Matvey Levenstein

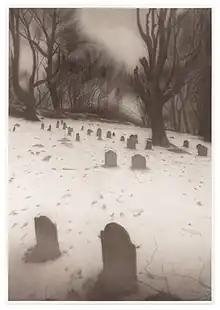
Matvey Levenstein, "Winter," 2015, sumi ink on paper, 45.5 x 34.75 inches

Levenstein acknowledges that since the early 90s he has painted from photographs. In 1995 he presented a group of work at Jack Tilton Gallery of paintings and drawings based on black and white photographs of his family, Russian Jews, and bourgeois interiors. He would go on to use his own photography as the basis for his work, focusing on imagery that he described as "less nameable situations." Levenstein has explained his cinematic approach to painting and his use of photography, saying "I realized I was not interested in the photograph as much as the projected image, the way a movie is projected onto the screen. That is something that I wanted my painting to physically function much closer to, rather than it resembling a photograph, even though I was using photographs and engaging in the dialogue with an object of a photograph. Later, they became almost like scenes from a movie."